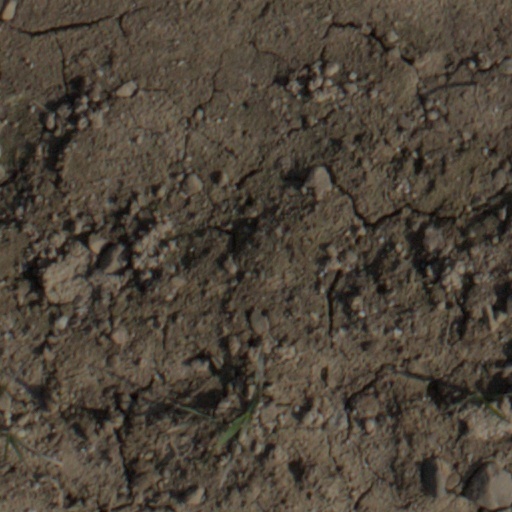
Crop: wheat